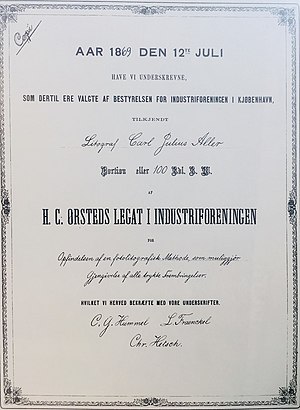
Carl Aller / H.C. Ørsted Legatet
Carl Julius Aller blev hædret med H.C. Ørsteds legat i 1869 på 100 rigdaler (10.000 kr. i vore dage). Baggrunden for hæderen var "Opfindelsen af en fotolithografisk methode, som muliggjør Gjengivelse af alle trykte Frembringelser".
Carl Julius Allers H.C. Ørsted Legat for hans fotolitografiske trykketeknik
Carl Julius Aller R. var en dansk litografi, forlægger, bladudgiver, forretningsmand, og grundlægger af CAE, den største ugebladsudgiver i Norden.